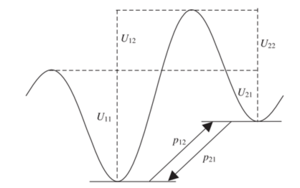
Schéma représentatif des barrières d’énergie et des transitions entre les minima d’énergie locaux selon le modèle de Stoner-Wohlfarth.
Le modèle de Stoner-Wohlfarth est le modèle le plus simple permettant d’expliquer la physique des grains magnétiques monodomaines. Il permet le calcul du cycle d’hystérésis de la particule et se révèle très efficace dans le cas de petites particules magnétiques avec une forte anisotropie. Il est donc essentiel pour la description des systèmes de stockage de données ferromagnétiques, en biomagnétisme, magnétisme des roches ou encore en paléomagnétisme.